Capital punishment in Ohio

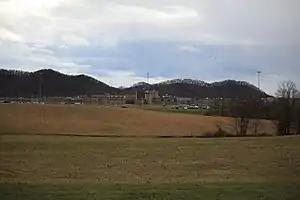
The Southern Ohio Correctional Facility is where condemned individuals in Ohio are executed.

Capital punishment is a legal penalty in the U.S. state of Ohio, although all executions have been suspended indefinitely by Governor Mike DeWine until a replacement for lethal injection is chosen by the Ohio General Assembly. The last execution in the state was in July 2018, when Robert J. Van Hook was executed via lethal injection for murder.